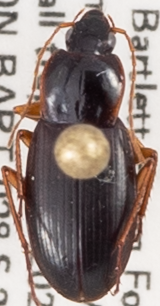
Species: Calathus ingratus
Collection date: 2021-06-30
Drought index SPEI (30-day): -1.814
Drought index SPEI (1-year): -1.28
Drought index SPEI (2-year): -0.968